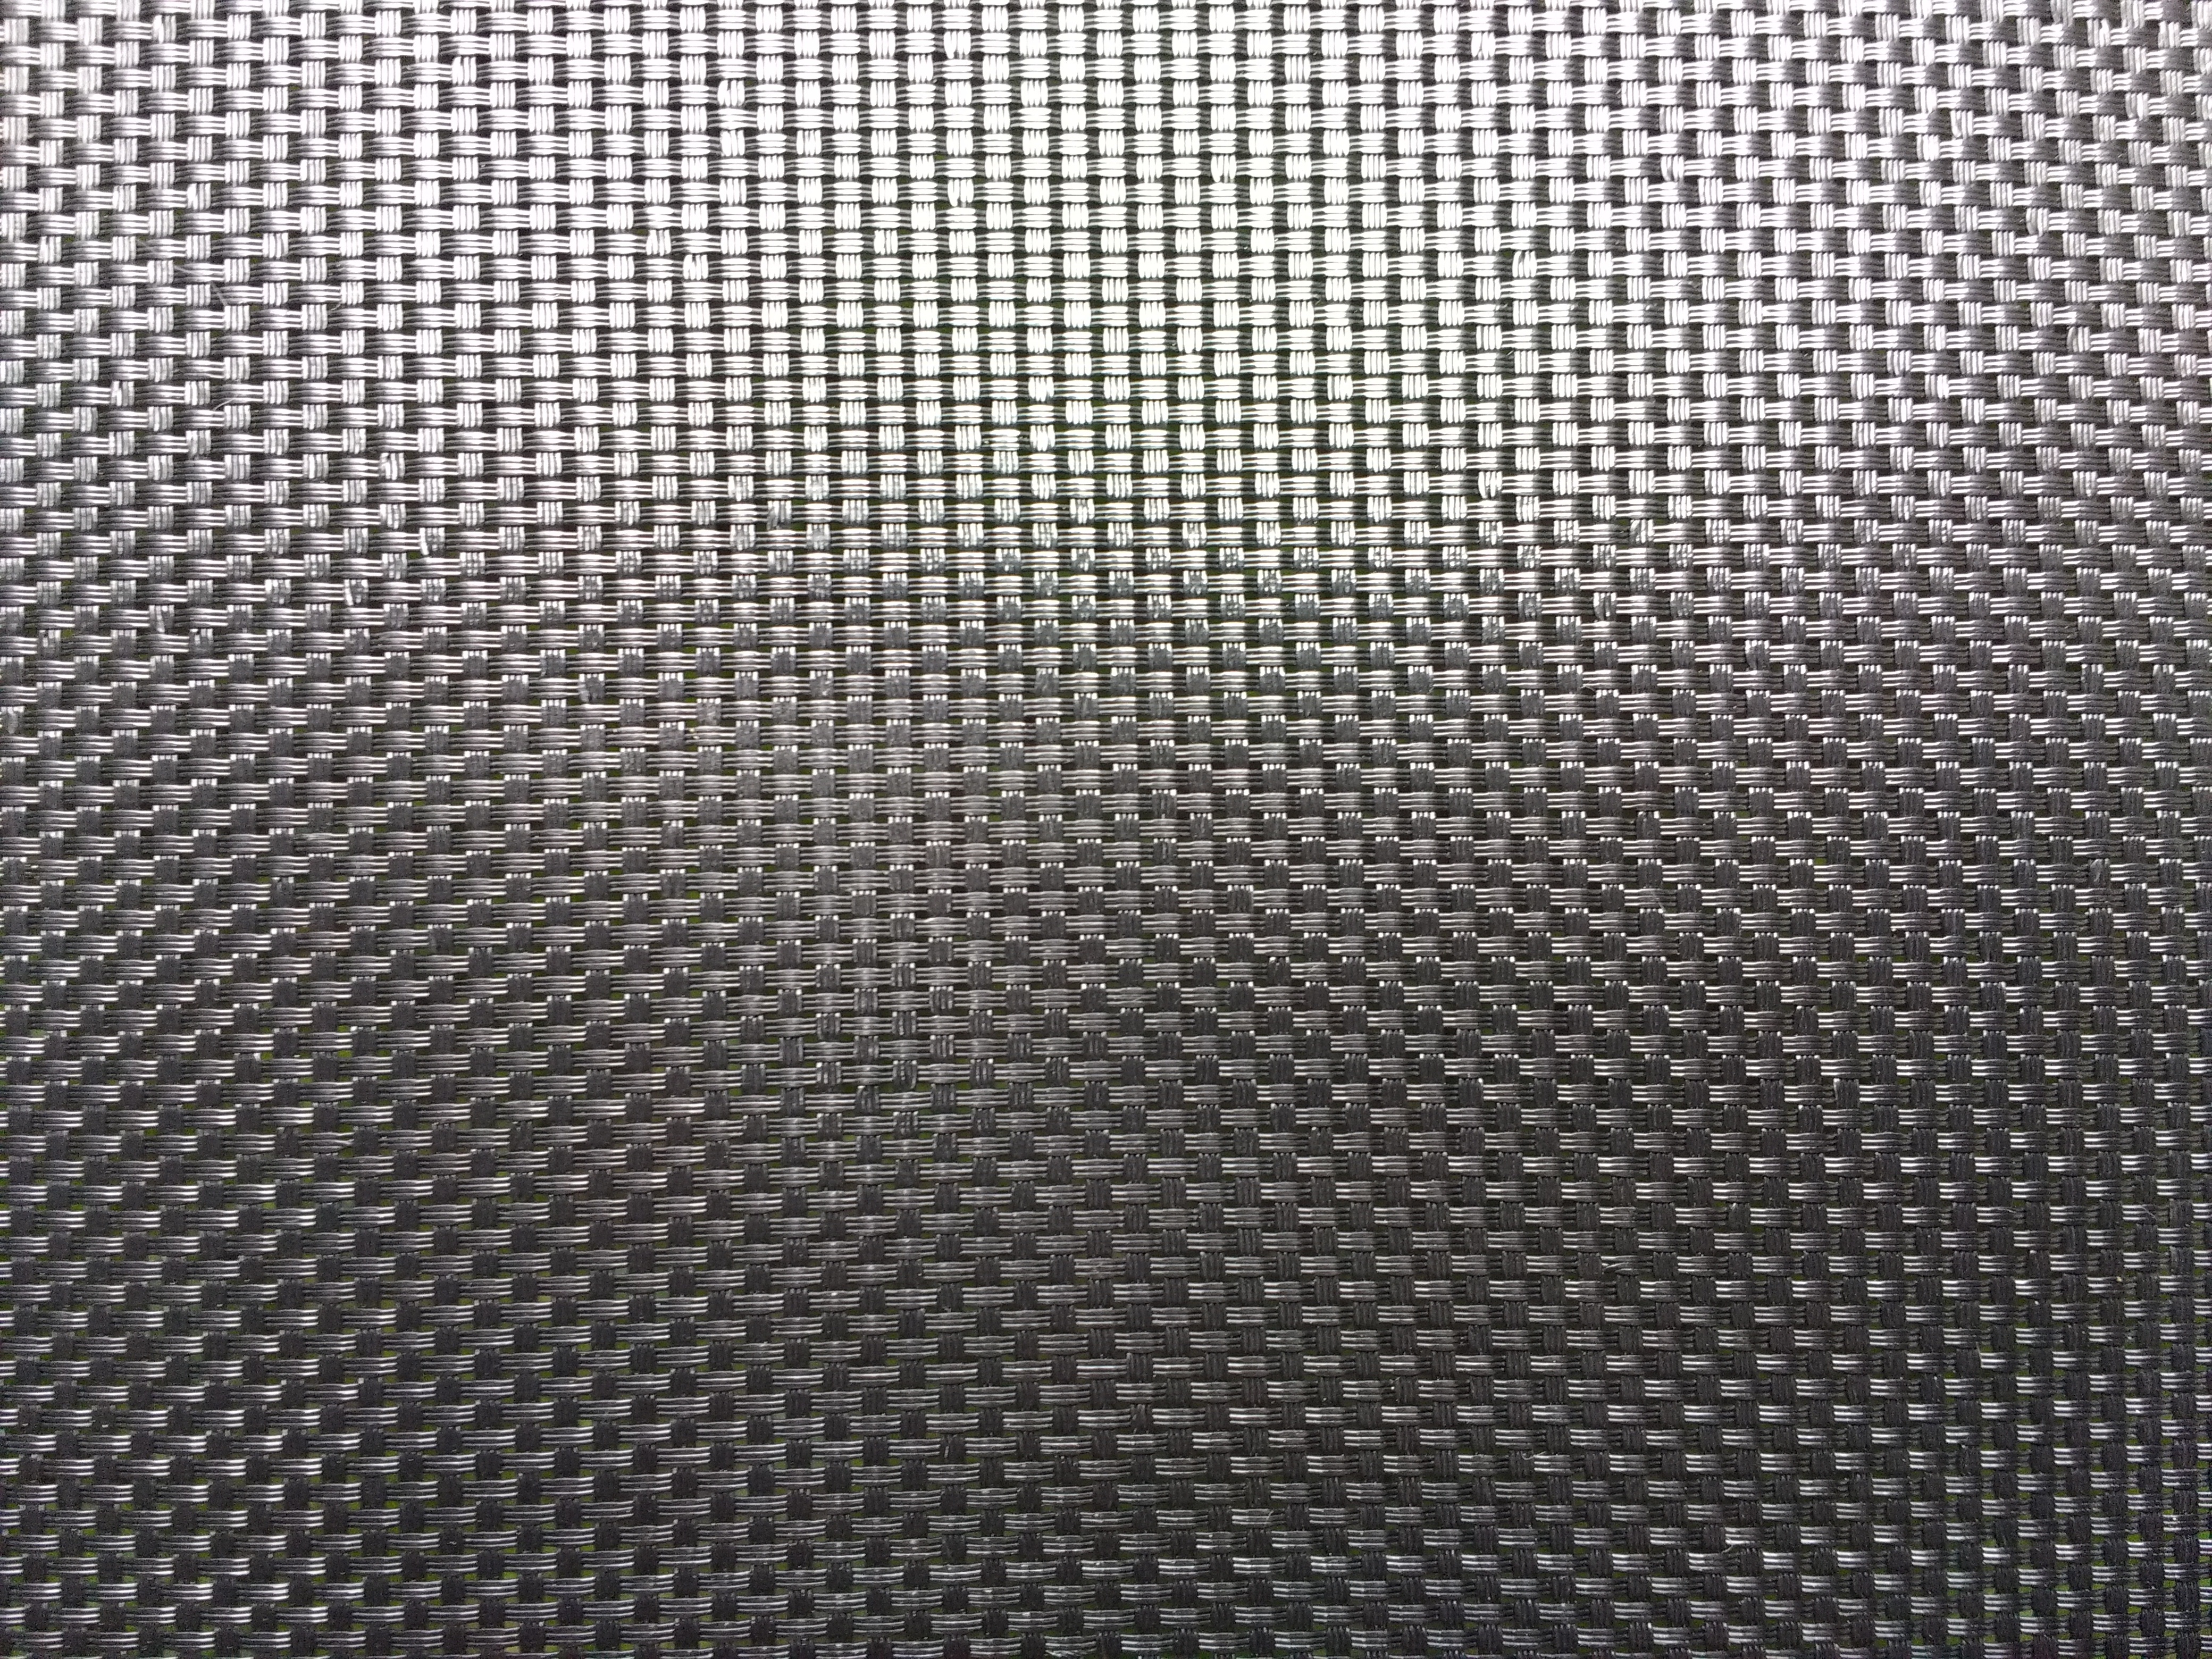
texture, plastic, floor, pattern, line, material, textile, grey, design, net, mesh, shiny, fibers, tissue, flooring, chain link fencing